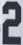
Number: 2